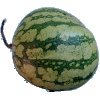
Label: watermelon